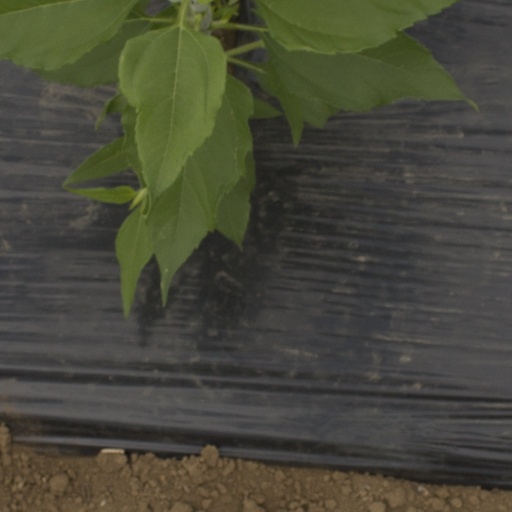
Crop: Jerusalem artichoke